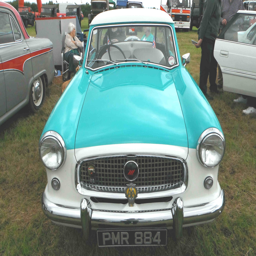
vintage vehicle in the car rally